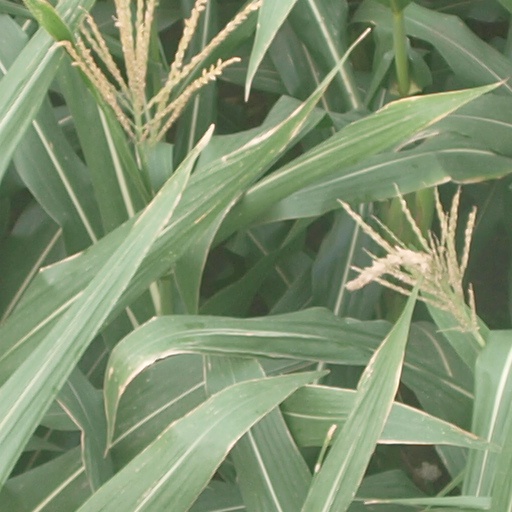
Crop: maize; corn